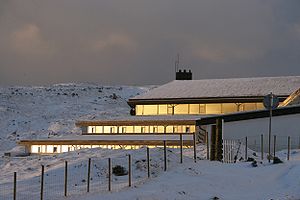
Hotel Føroyar
Hotel Føroyar i vinter. Om sommeren ses dets grønne typisk færøske græstag.
Hotel Føroyar i Tórshavn er med 216 senge Færøernes største hotel og sammen med Hotel Hafnia det eneste med fire stjerner i landet.